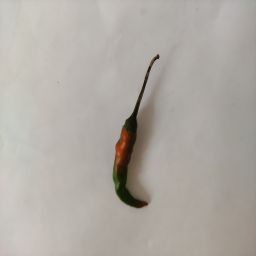
Crop: Chile Pepper
Quality: Ripe